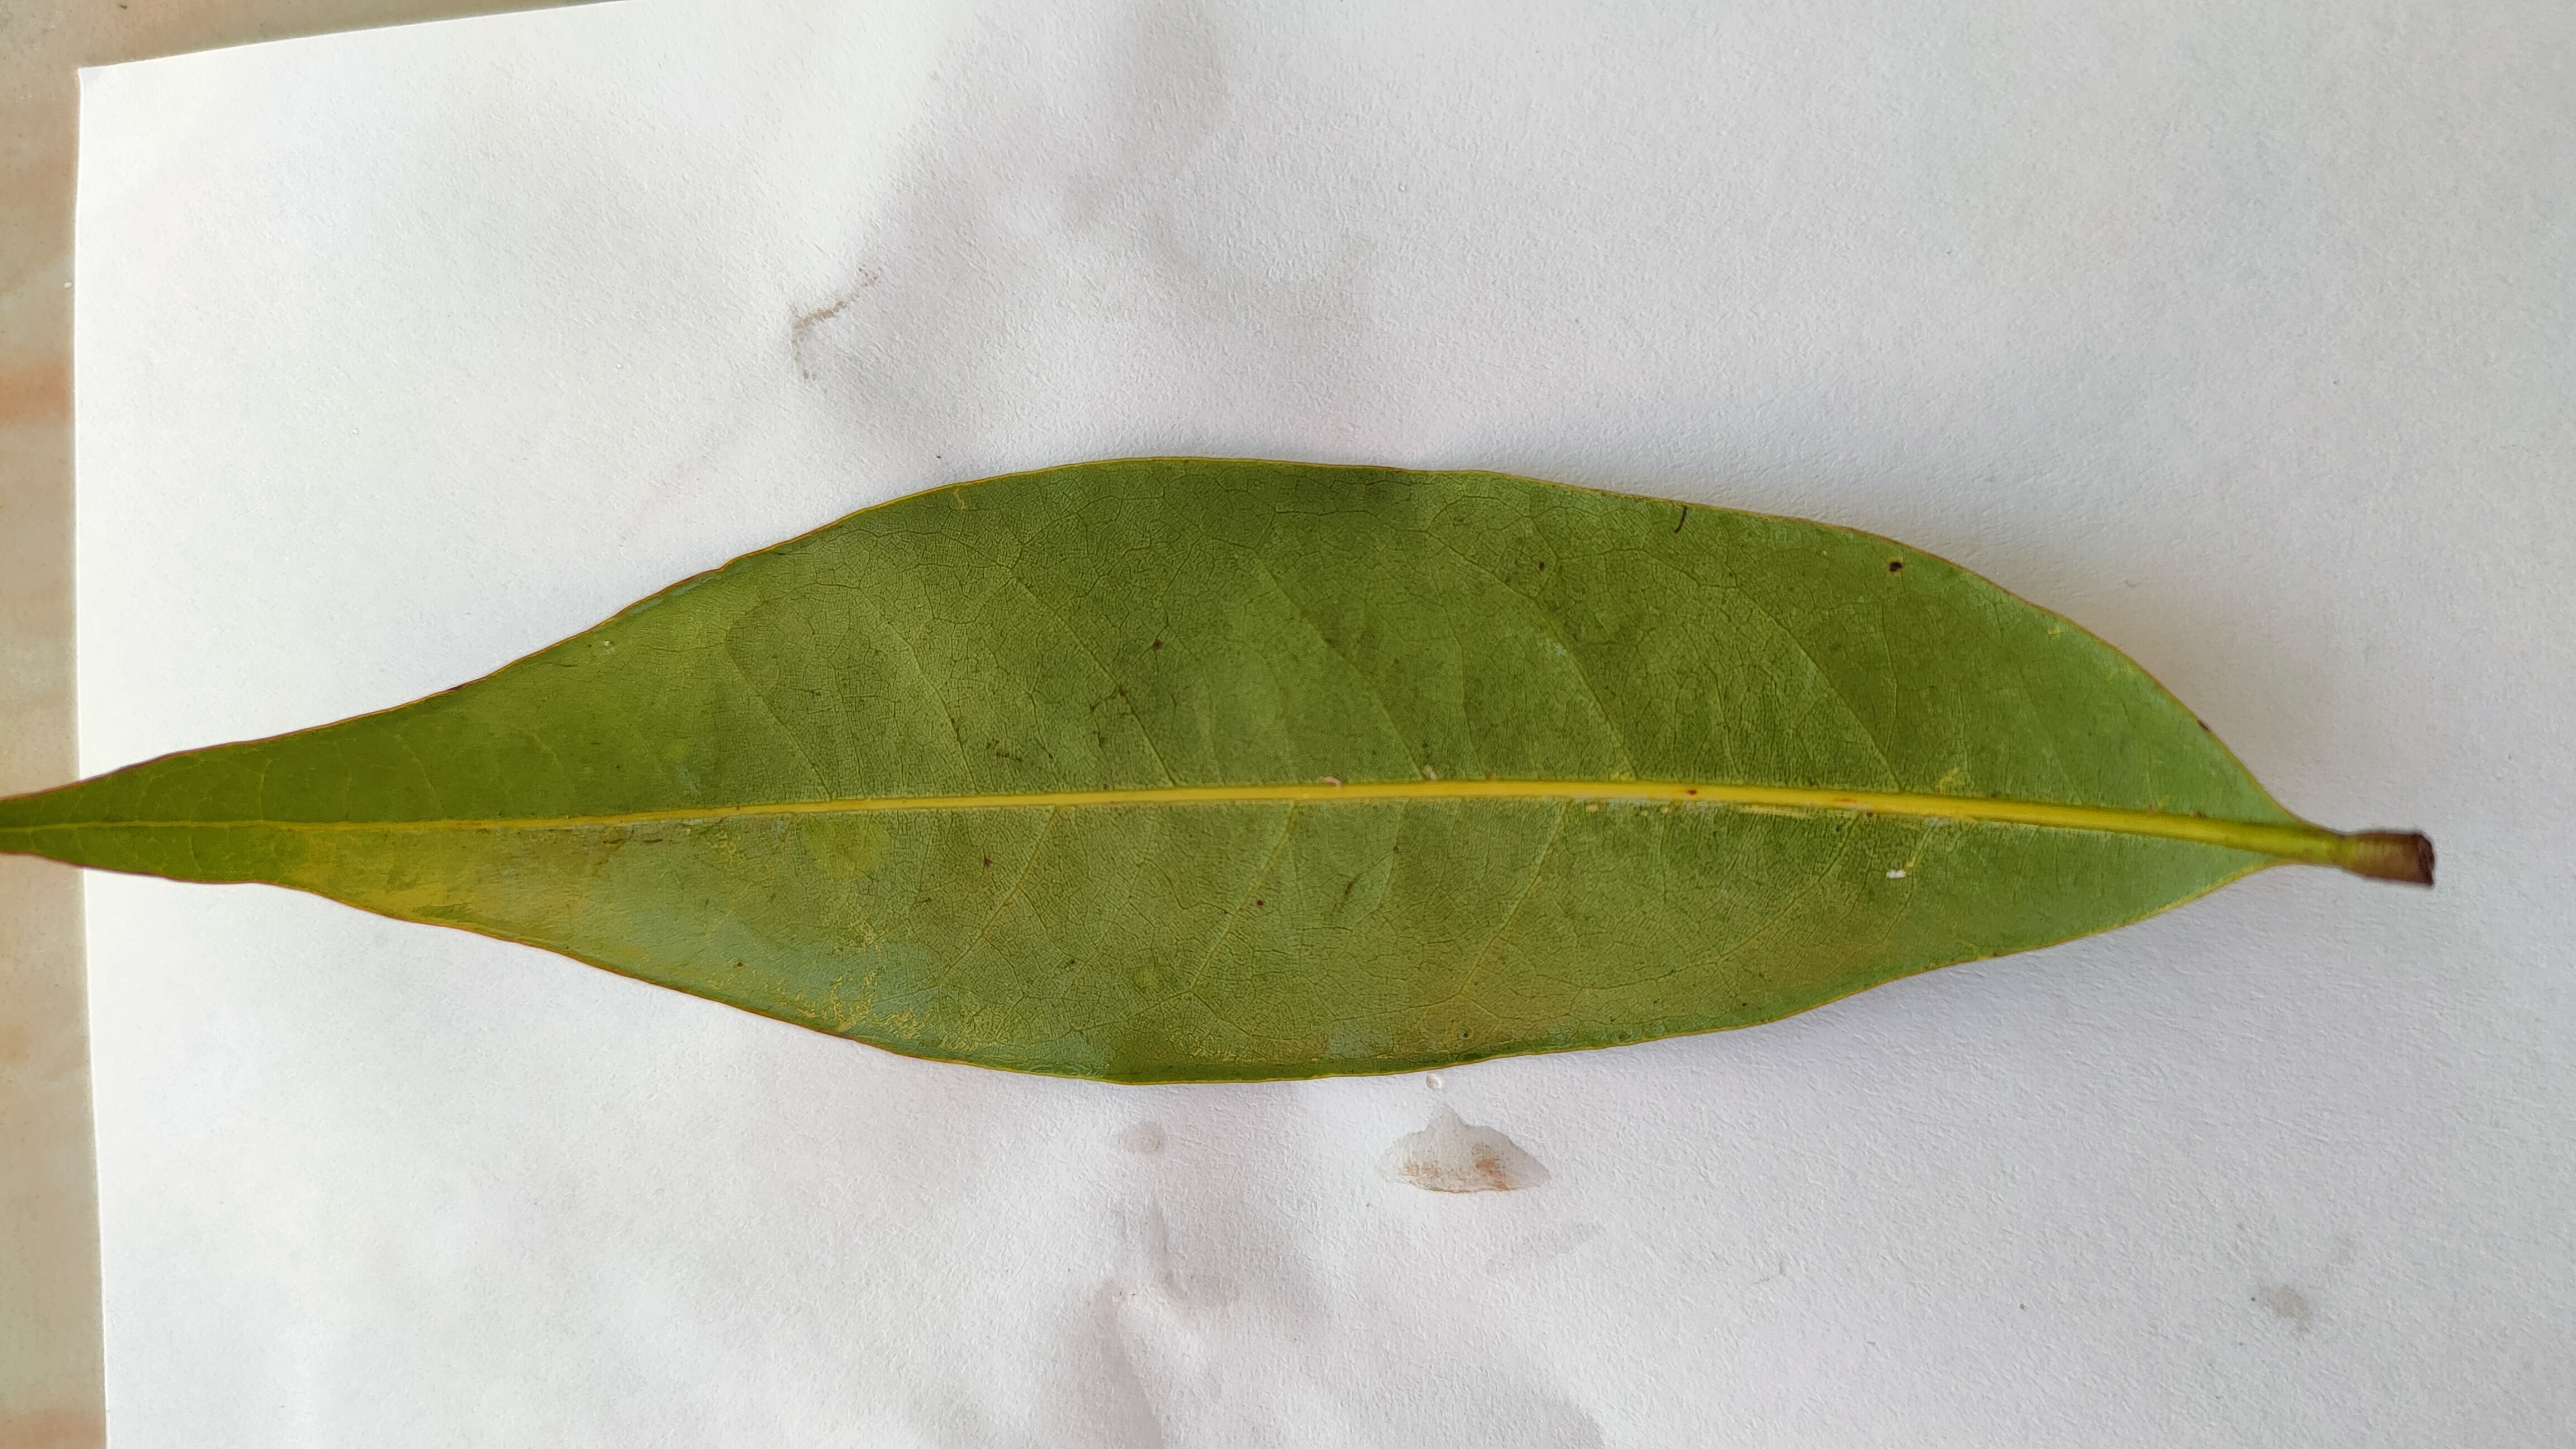
Leaf variety: Lychee